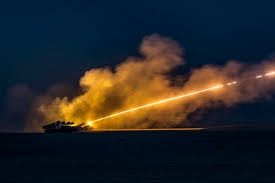
Label: BM-30